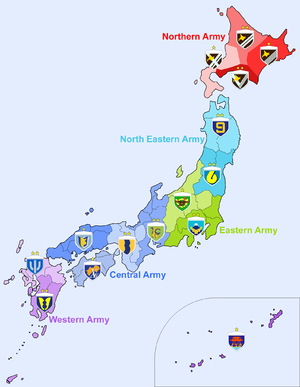
La Force terrestre d'autodéfense japonaise, fréquemment mentionnée sous le sigle JGSDF issu de la traduction anglaise de son appellation « Japan Ground Self-Defense Force », est l’armée de terre de facto des Forces japonaises d'autodéfense, chargée de la défense sur terre du Japon. Cette armée a été formée avec l'ensemble des autres armes le 1ᵉʳ juillet 1954 à la suite de la dissolution de l'Armée impériale japonaise à l’issue de la Seconde Guerre mondiale.